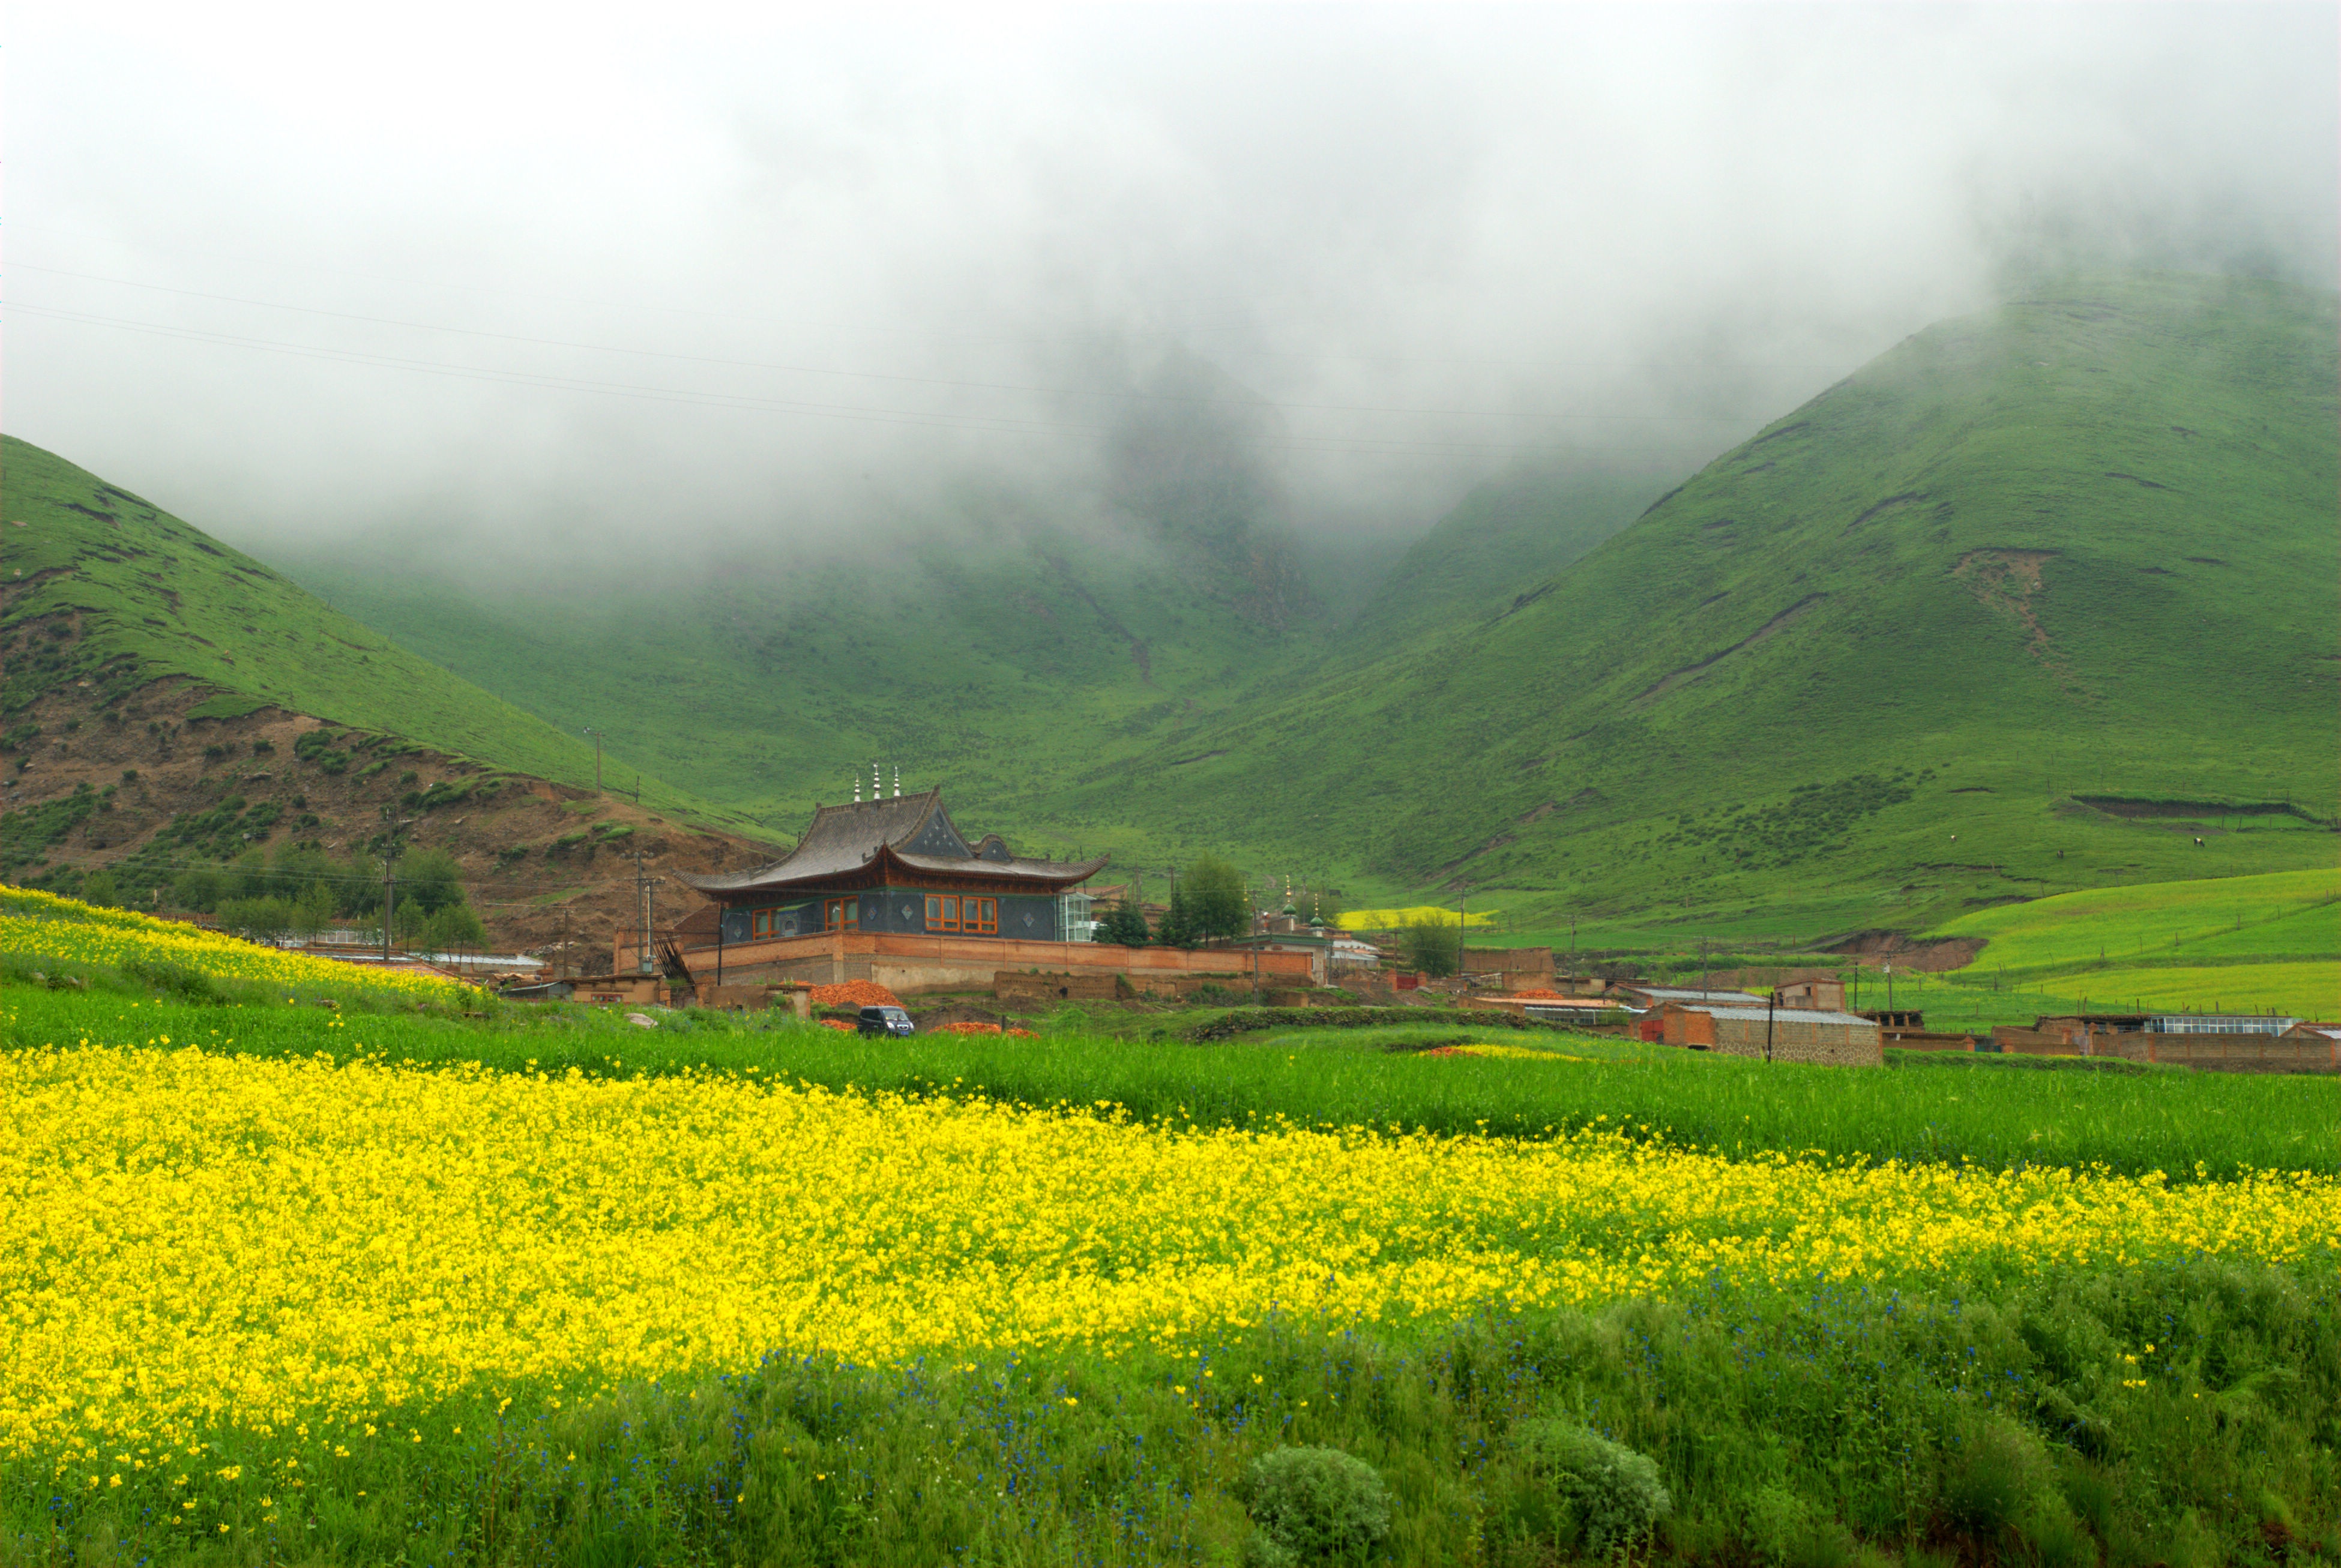
landscape, nature, grass, mountain, plant, field, farm, meadow, prairie, hill, flower, valley, mountain range, green, produce, vegetable, pasture, agriculture, highland, plain, rapeseed, wildflower, alps, grassland, plantation, plateau, habitat, brassica, rural area, landform, paddy field, geographical feature, atmospheric phenomenon, mountainous landforms